Mount Bulgar viper

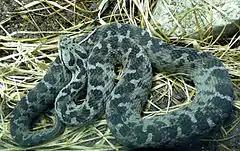
"M. bulgardaghica"

This species is classified as Least Concern according to the IUCN Red List of Threatened Species.